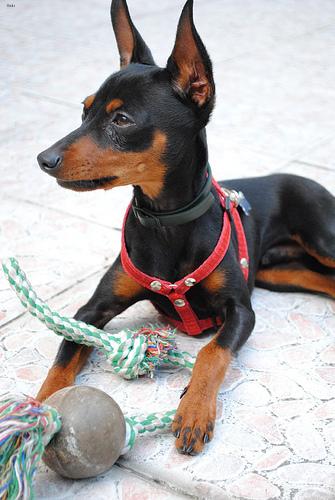
Breed: miniature pinscher